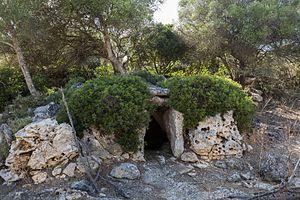
Cette liste non exhaustive recense les principaux sites mégalithiques des îles Baléares, en Espagne.